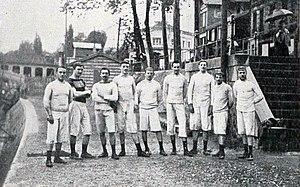
L'équipe française du Rowing-Club Paris en 1899, en préparation pour les Jeux Olympiques (juin 1899).
Le Rowing-Club Paris - Société des Régates parisiennes - est le troisième club d'aviron à avoir été créé en France, et le premier de la région parisienne. Sa création, en 1853, a suivi les créations de la Société des Régates du Havre et du Club Nautique et Athlétique de Rouen.